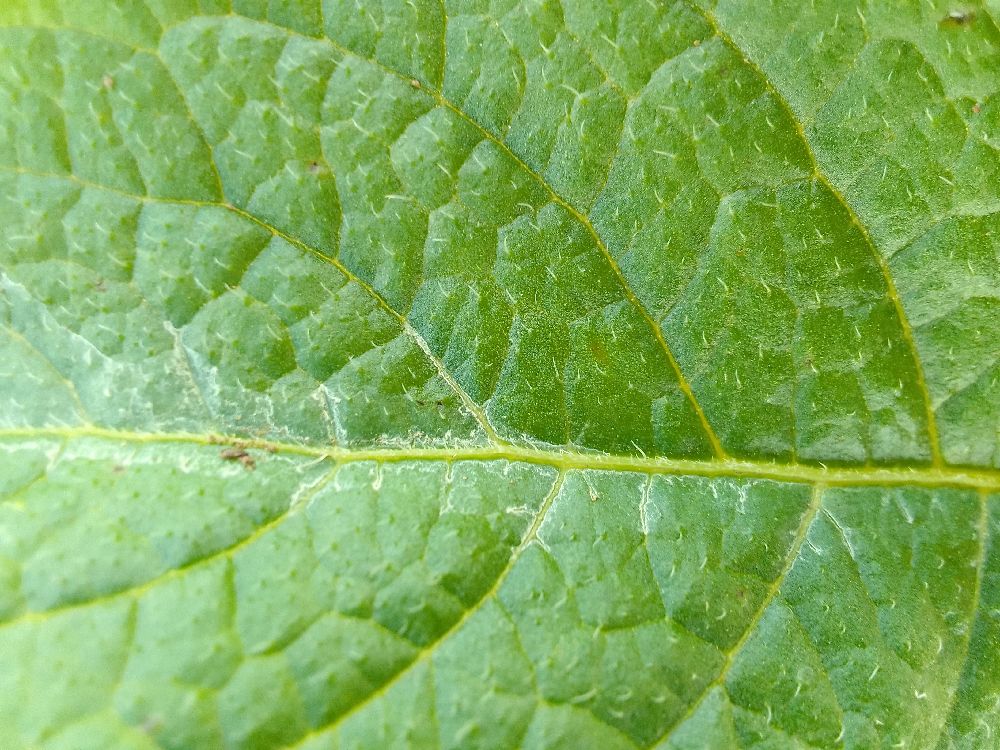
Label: Healthy